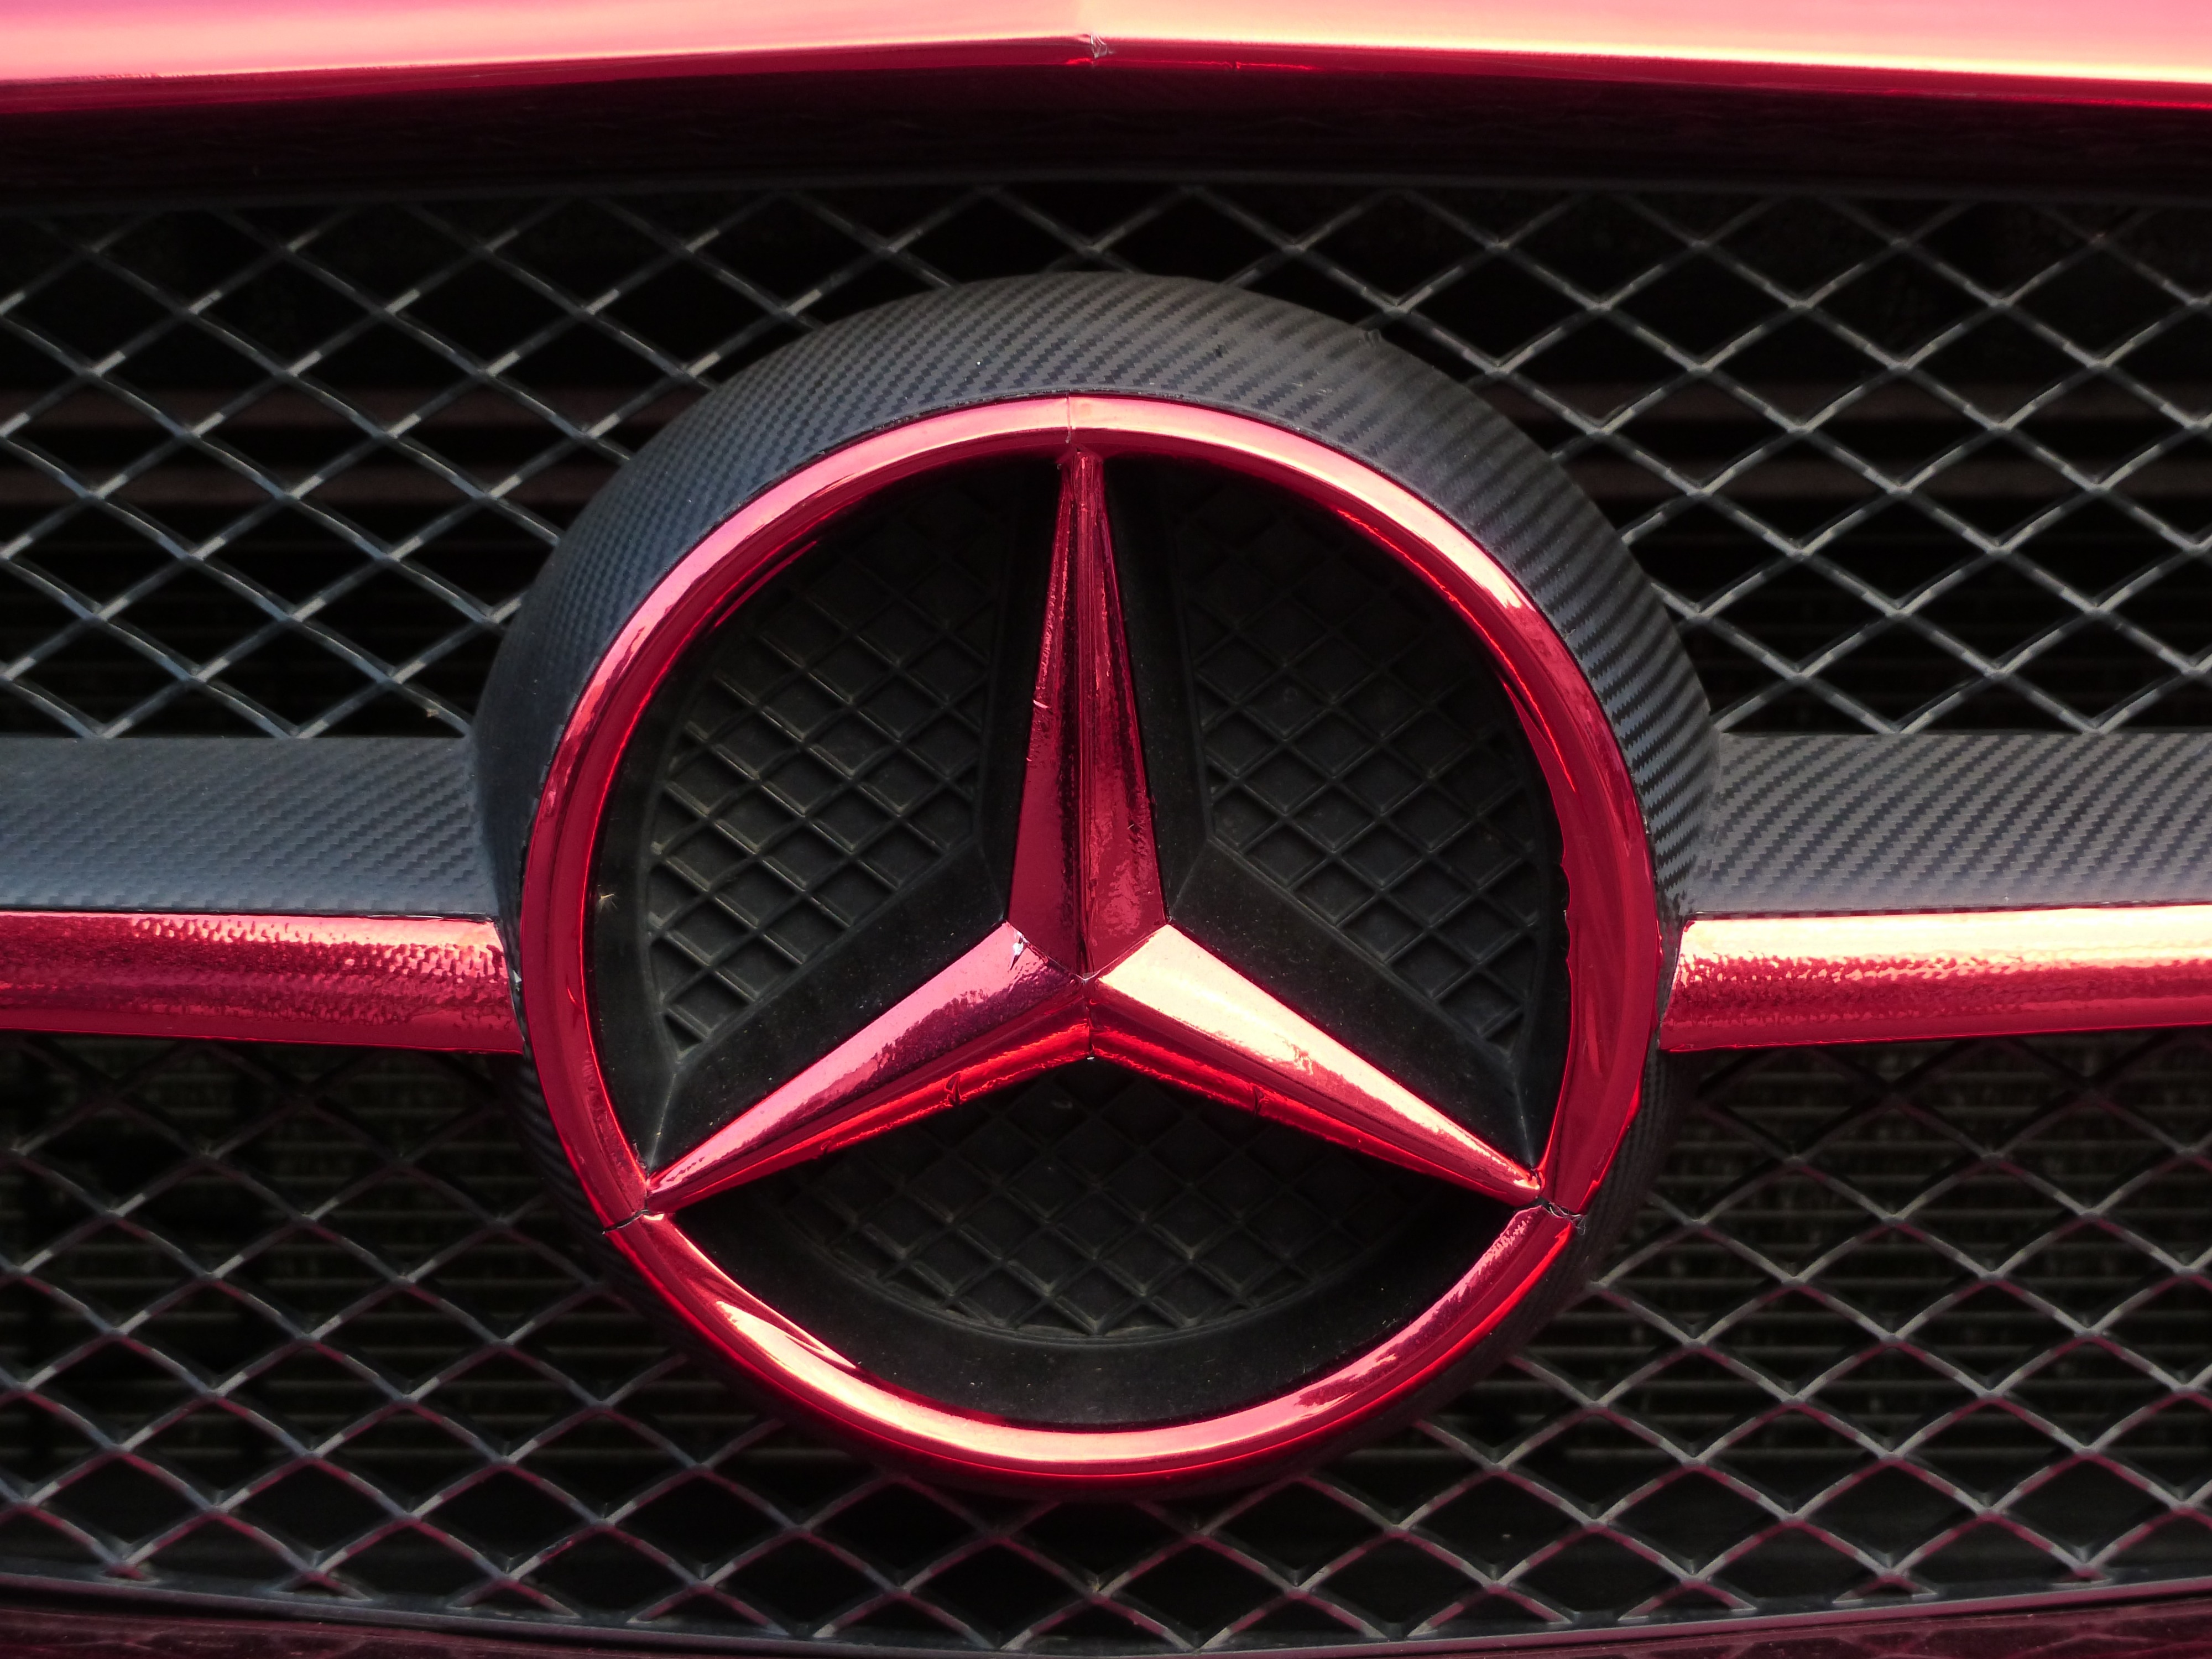
car, wheel, star, red, vehicle, symbol, steering wheel, grille, sports car, bumper, brand, font, supercar, rim, mercedes, car brand, mercedes star, land vehicle, mercedes sls, sls, automobile make, automotive exterior, automotive design, luxury vehicle